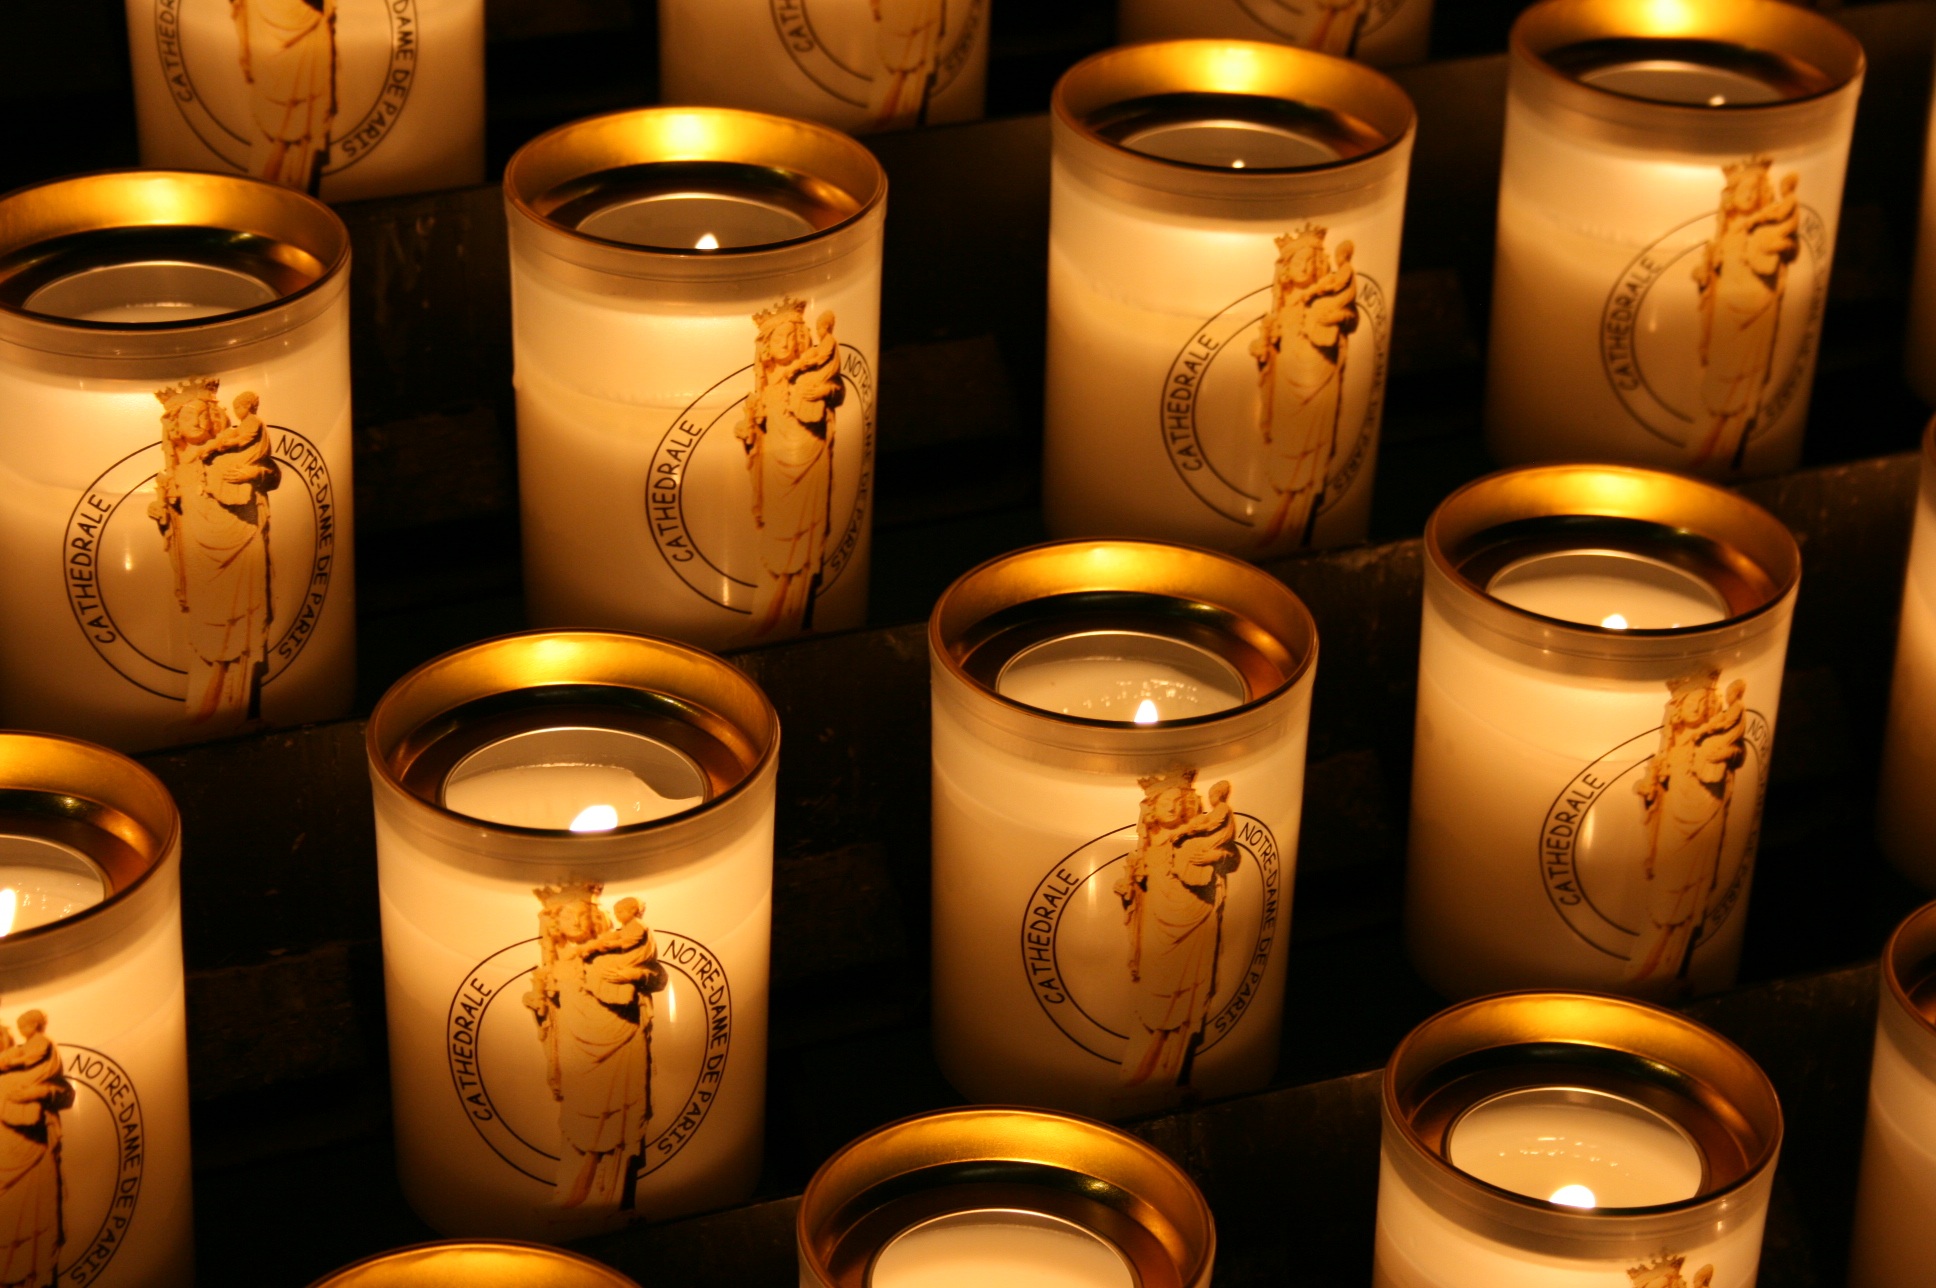
ceramic, candle, lighting, art, candles, faith, promise, man made object, notre dame de paris, drinkware, lighted candles